Mowbray Park

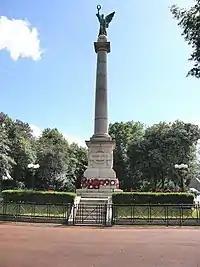
Sunderland War Memorial located just outside the park

It was opened in 1857 in response to a demand for more open spaces in the town. The land was purchased from the Mowbray family, and named after them in recognition. The park was extended in 1866 to include a lake and a terrace, and in 1879 the "Winter Gardens", museum and art gallery were added along the Borough Road side.